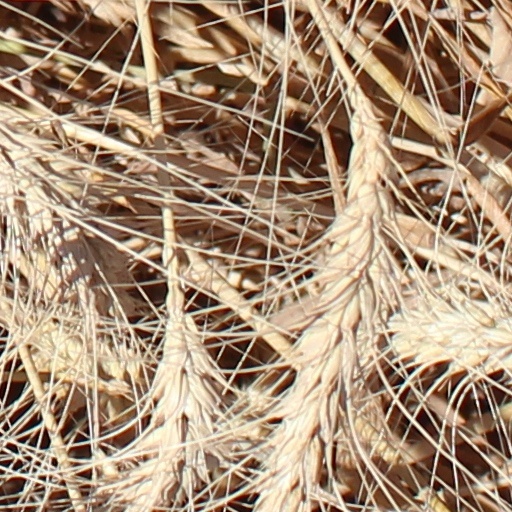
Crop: wheat